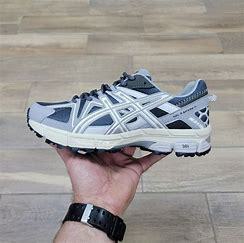
Brand: Asics
Model: Gel Kahana 8